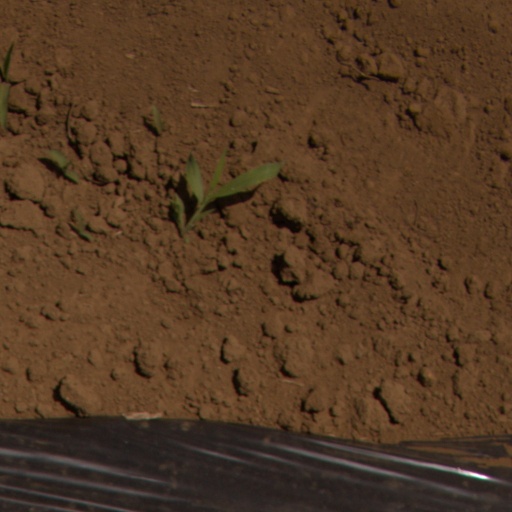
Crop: Jerusalem artichoke